Hofje Codde en Van Beresteijn

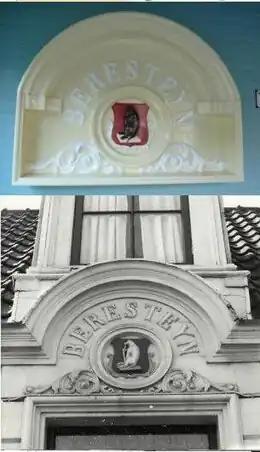
Decoration next to the door of the current hofje, above a picture from when it was above the door in the door in the Lange Molenstraat. That location also had a door on the Lange Herenstraat, Haarlem

The Hofje van Codde en Beresteyn is a hofje in Haarlem, Netherlands. The current building is from 1968 and is located on the J. Cuyperstraat, which is named for the architect who designed the Cathedral of Saint Bavo next door, Joseph Cuypers. This hofje is the wealthiest hofje foundation in Haarlem with the most modern facilities for its inhabitants. Poor (devote) Catholic women of Haarlem 60 years and older are still welcome to live there for free.